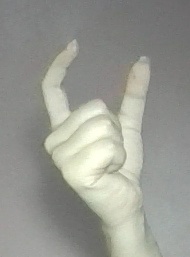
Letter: nun